Henry Wood

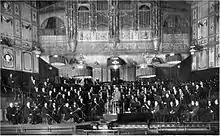
The London Symphony Orchestra at the Queen's Hall in 1911

The promenade concerts flourished through the 1890s, but in 1902 Newman, who had been investing unwisely in theatrical presentations, found himself unable to bear the financial responsibility for the Queen's Hall Orchestra and was declared bankrupt. The concerts were rescued by the musical benefactor Sir Edgar Speyer, a banker of German origin. Speyer put up the necessary funds, retained Newman as manager of the concerts, and encouraged him and Wood to continue with their project of improving the public's taste. At the beginning of 1902, Wood accepted the conductorship of that year's Sheffield triennial festival. He continued to be associated with that festival until 1936, changing its emphasis from choral to orchestral pieces. A German critic, reviewing the festival for a Berlin publication, wrote, "Two personalities now represent a new epoch in English musical life – Edward Elgar as composer, and Henry J. Wood as conductor."